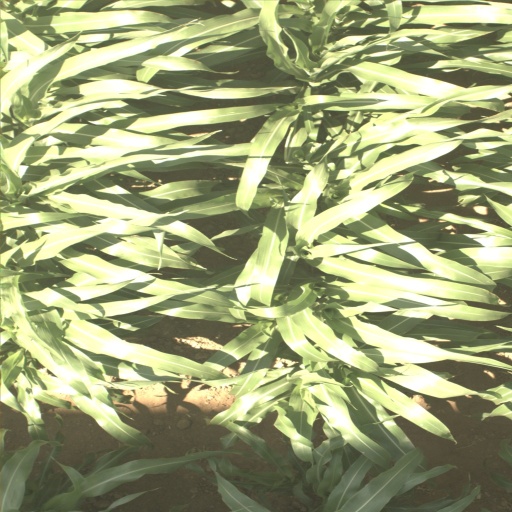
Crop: sorghum